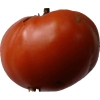
Label: tomato